Martin Henderson

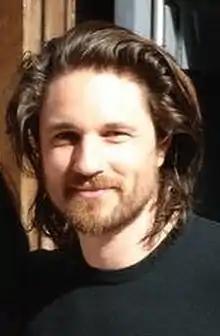
Henderson in 2006

Martin Henderson (born 8 October 1974) is a New Zealand actor. He is known for his roles on the American medical drama series "Off the Map" as Dr. Ben Keeton (2011), the medical drama series "Grey's Anatomy" as Dr. Nathan Riggs (2015–2017), the Netflix romantic drama "Virgin River" as Jack Sheridan (2019–present), and for his performances as Noah Clay in the horror film "The Ring" (2002) and Wayne Gilroy in the slasher film "X" (2022). In his home country, he is known for his teenage role as Stuart Neilson in the soap opera "Shortland Street" (1992–1995).